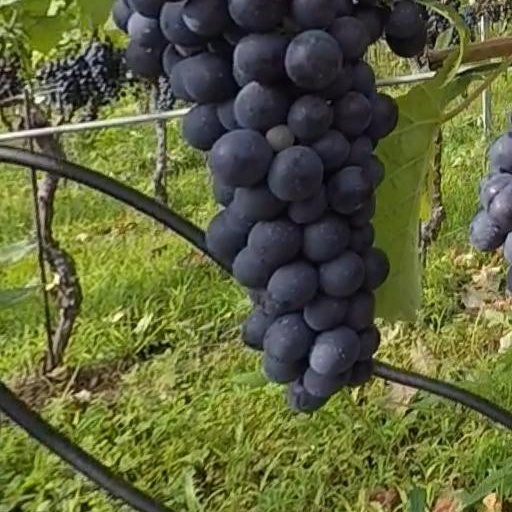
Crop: grape